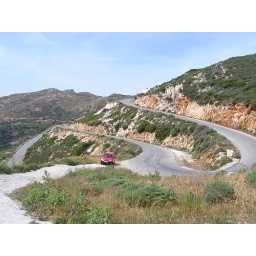
On the road in the mountains of north east Naxos island.